Luiz Paulo Horta

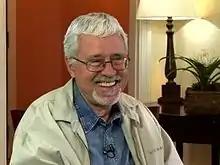
Luiz Paulo Horta

Luiz Paulo Horta was a Brazilian journalist. He was born in Rio de Janeiro on August 14, 1943. He died on August 3, 2013, in Rio de Janeiro, at the age of 69.